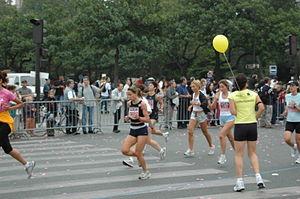
La Parisienne est une course à pied réservée aux femmes organisée à Paris en septembre chaque année depuis 1997, sur une distance de l’ordre de 6,7 km. Depuis 2002 son parcours est tracé en plein cœur de Paris. La mairie de Paris, partenaire institutionnel de l’épreuve, apporte son soutien à l’organisation de la course par l’intermédiaire de ses différents services.